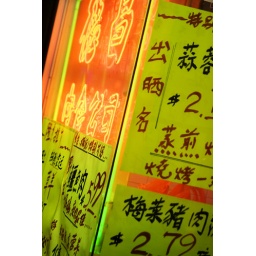
This meat/produce shop around the corner from my house has some really colorful signage.